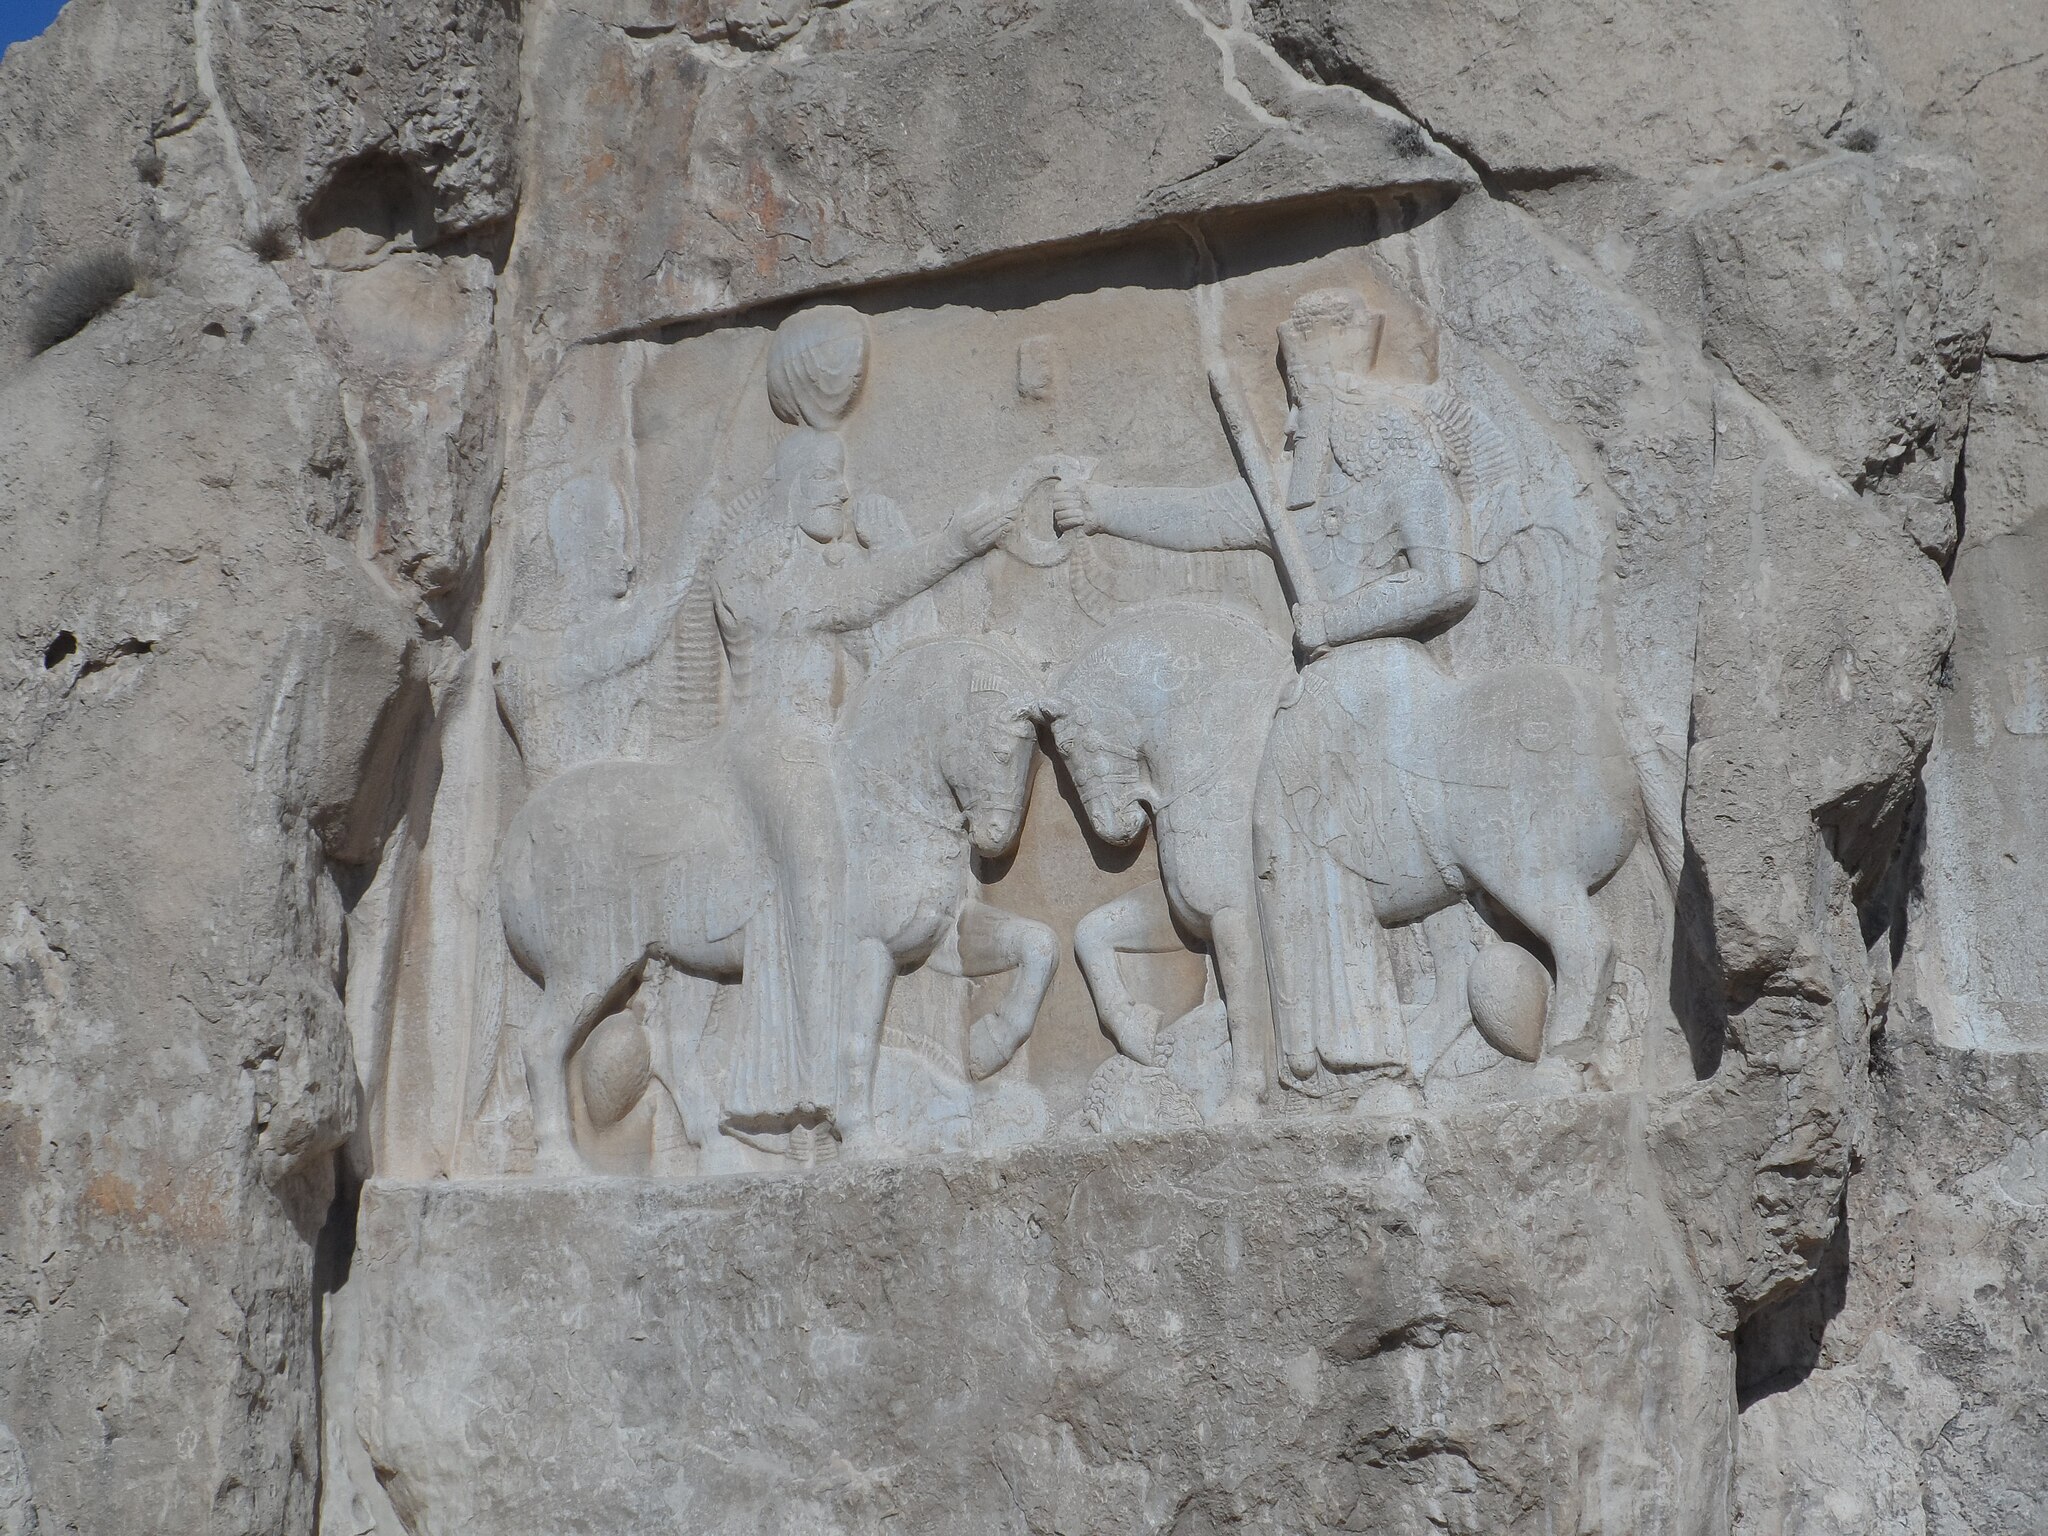
Title: 171206yd Naqsh-e Rostam Investiture d'Ardashir Ier
Description: Naqsh-e Rostam, bas-relief : Investiture d'Ardashir Ier
Date: 2017-12-06 13:44:36
Categories: Relief of investiture of Ardashir at Naqsh-e Rustam, Self-published work